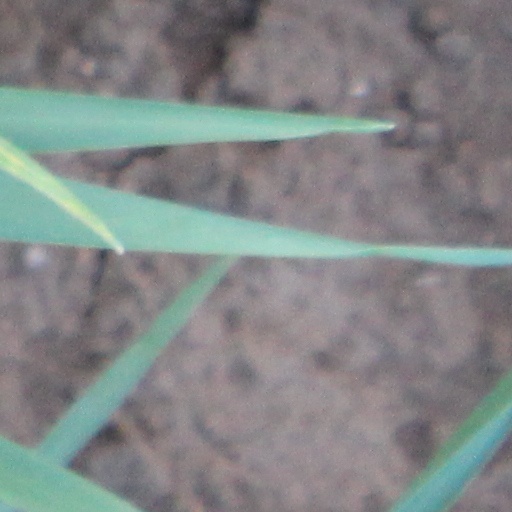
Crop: wheat